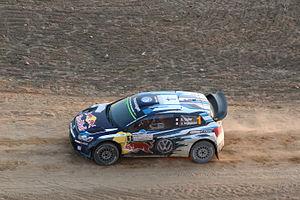
Le rallye de Pologne est une épreuve de rallye automobile sur terre sporadiquement incorporée au championnat du monde des rallyes.